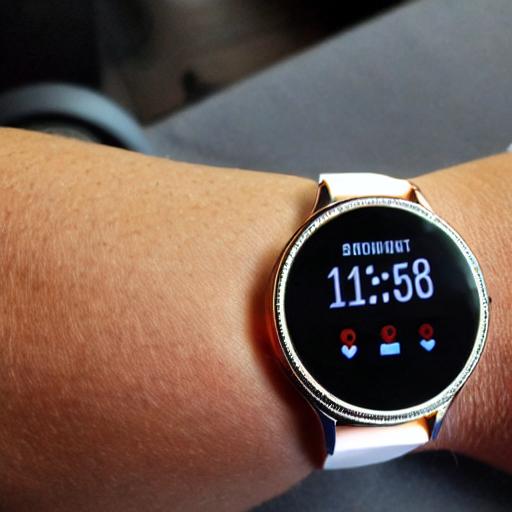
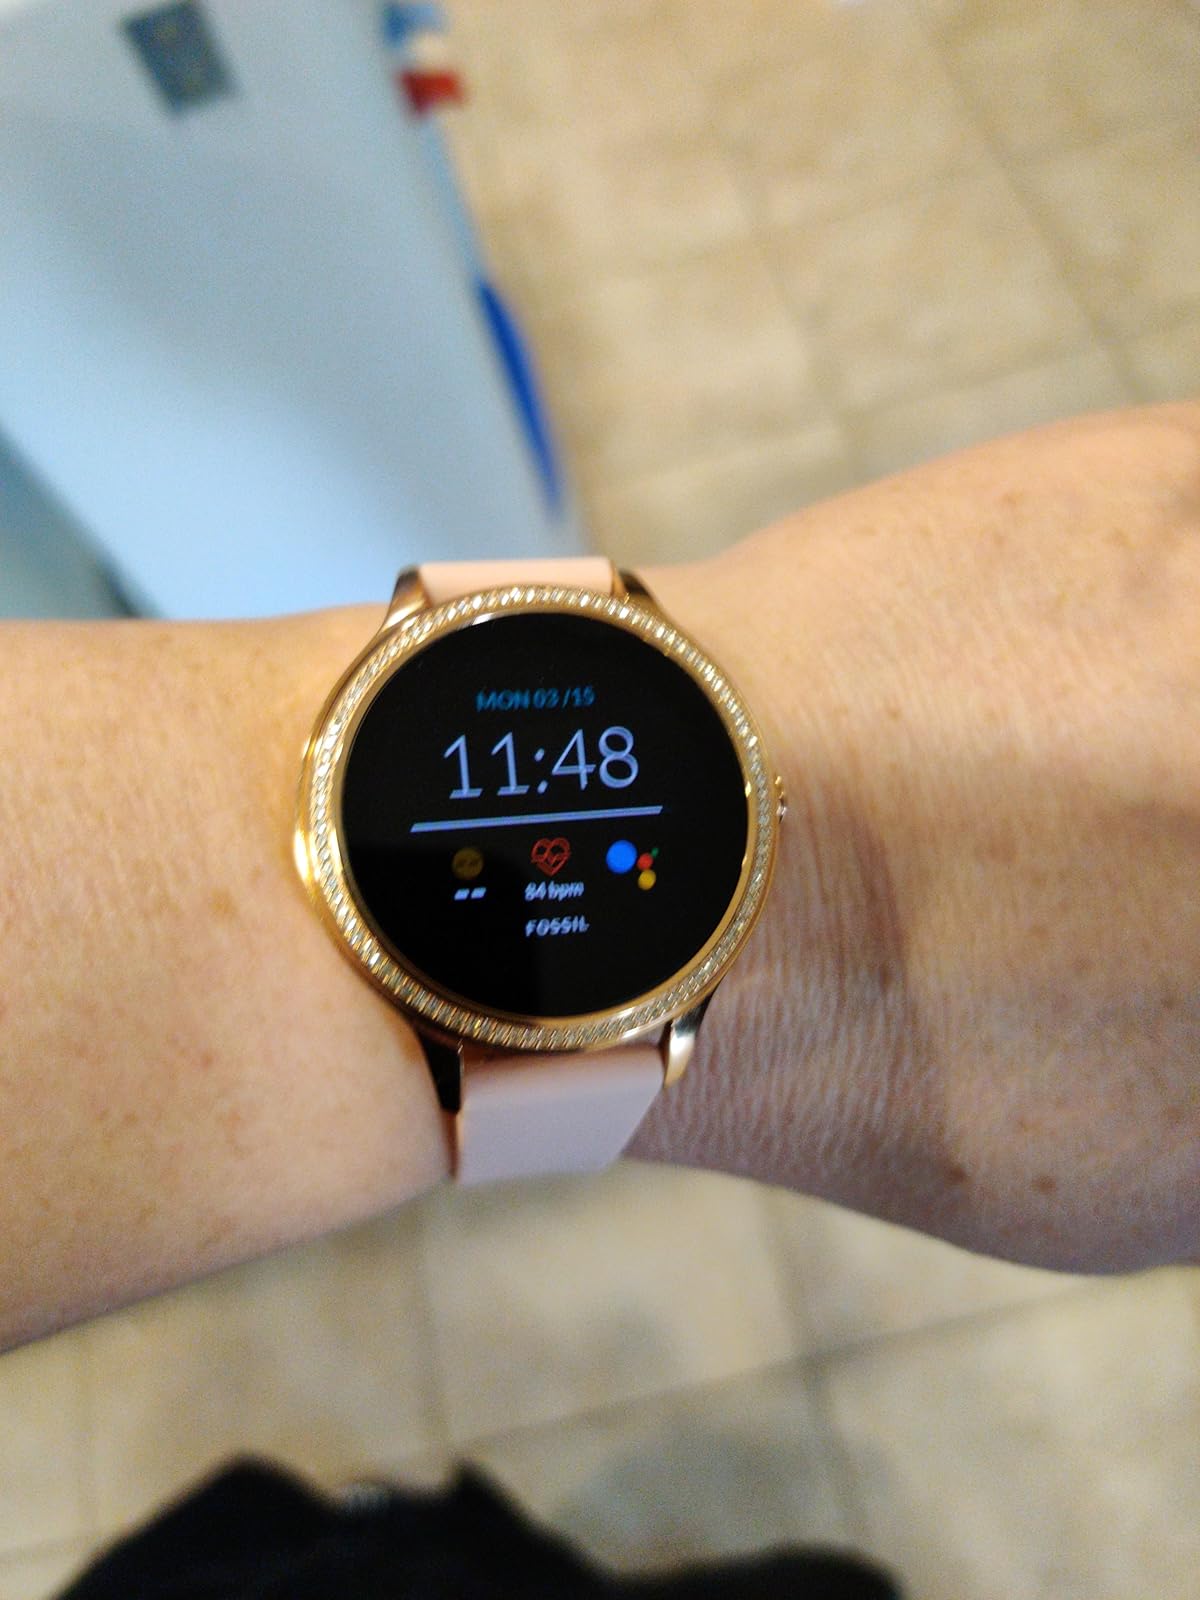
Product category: smartwatch
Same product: no